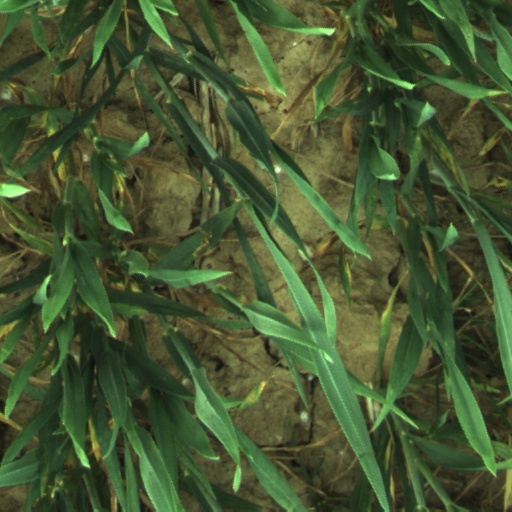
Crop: wheat